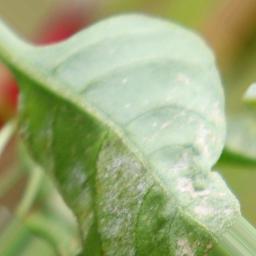
Label: powdery mildew